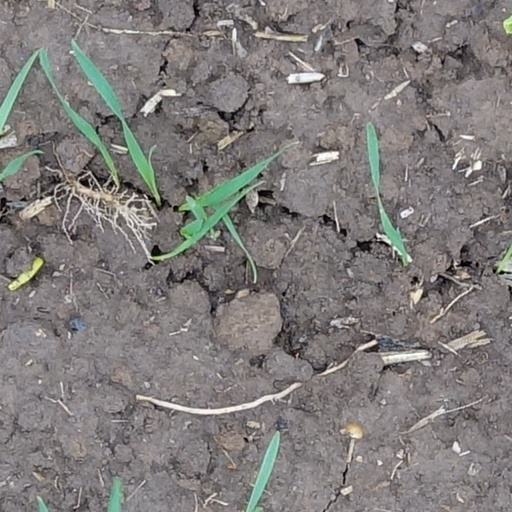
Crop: wheat